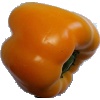
Label: Pepper Yellow 1